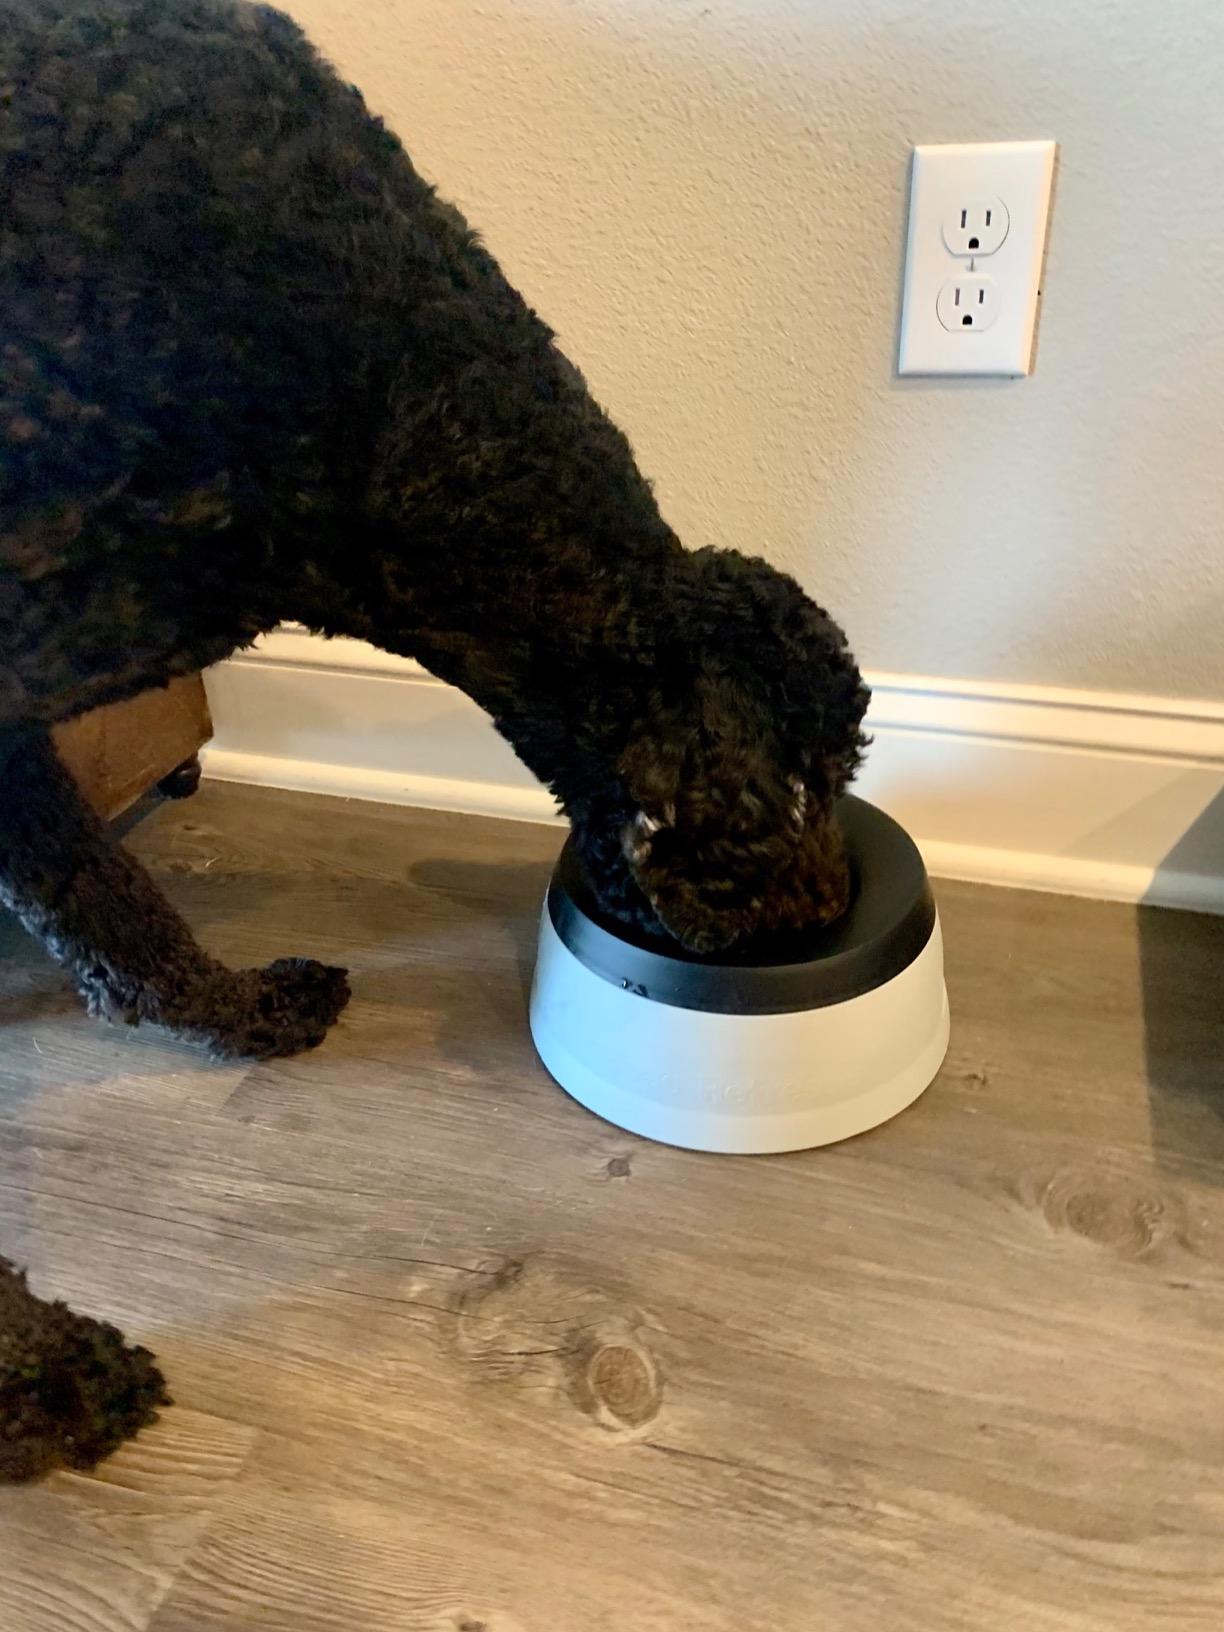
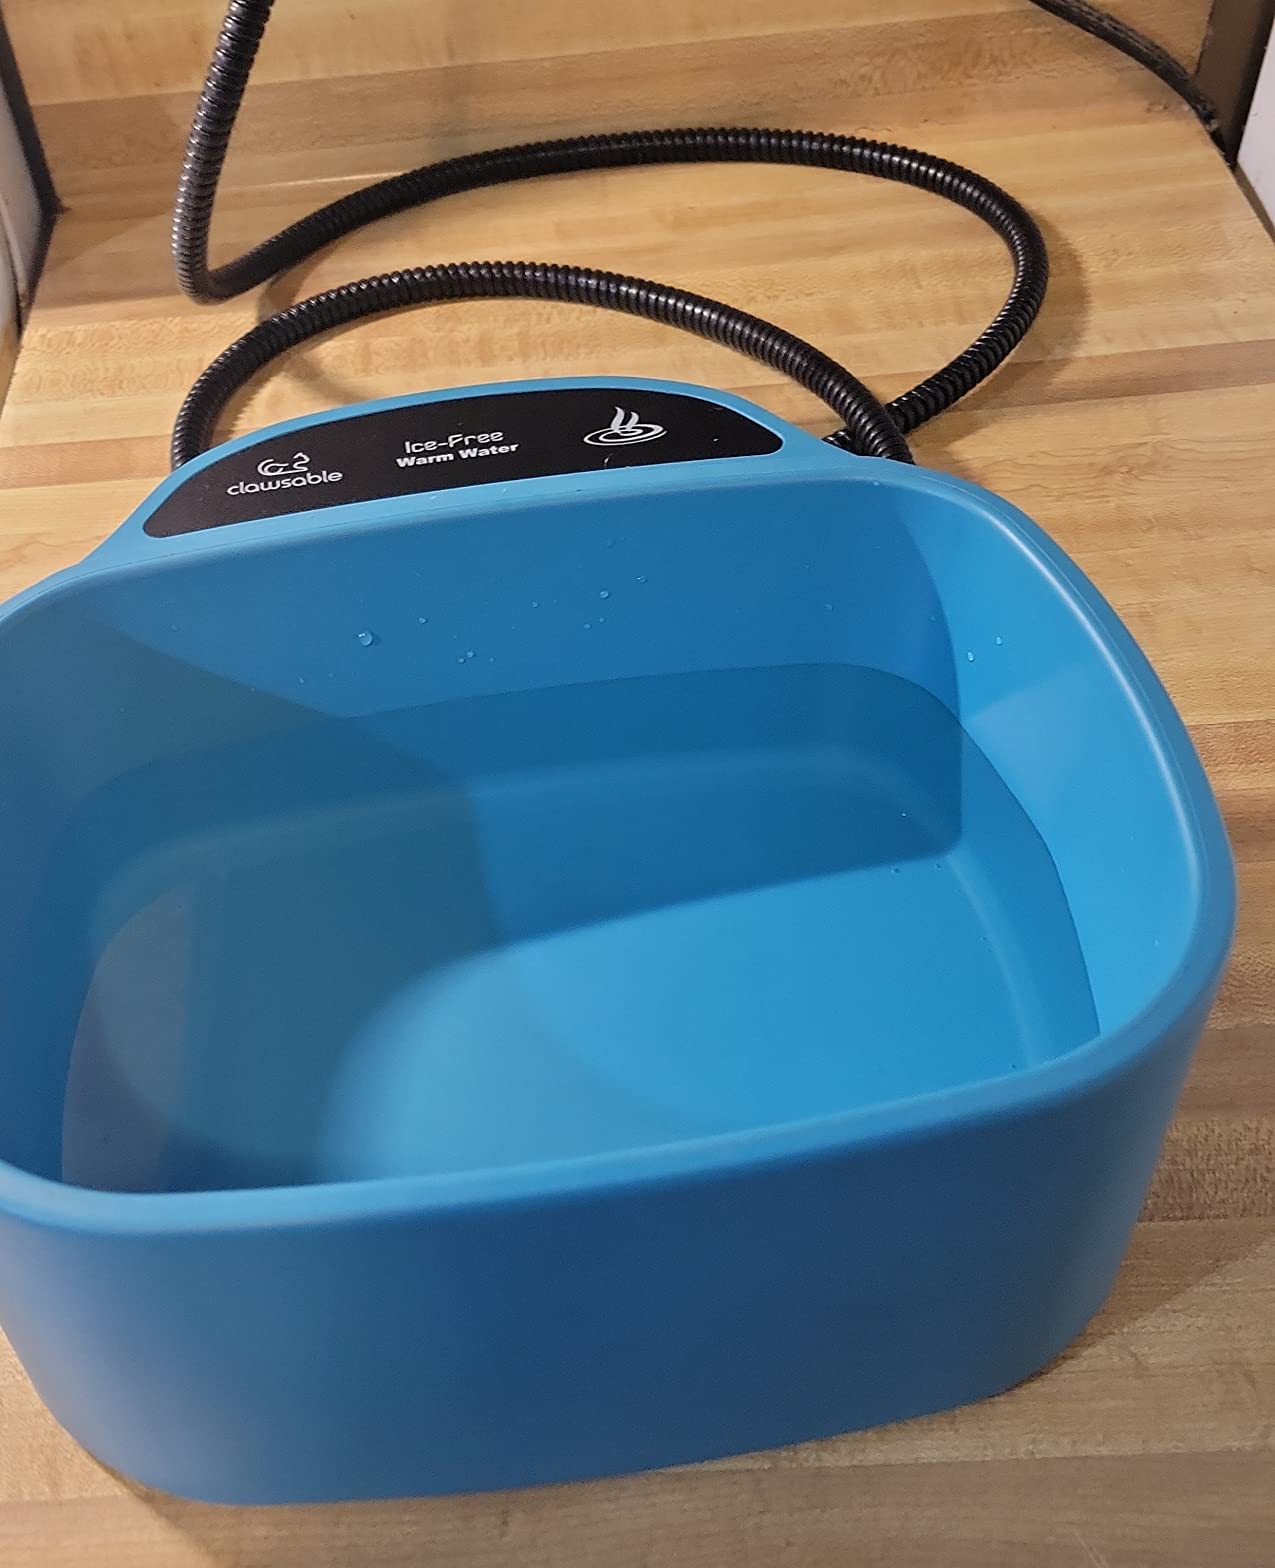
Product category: items_bowl
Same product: no